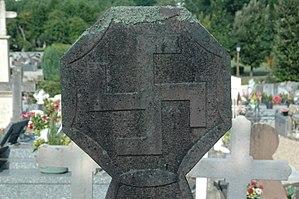
La croix basque, ou lauburu en basque, est une croix formée par quatre virgules, chaque virgule étant constituée de trois demi-cercles.